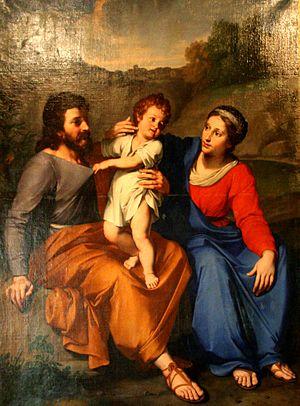
Reynaud Levieux, né à Nîmes le 6 janvier 1613, et mort à Rome le 17 mars 1699, est un peintre français.